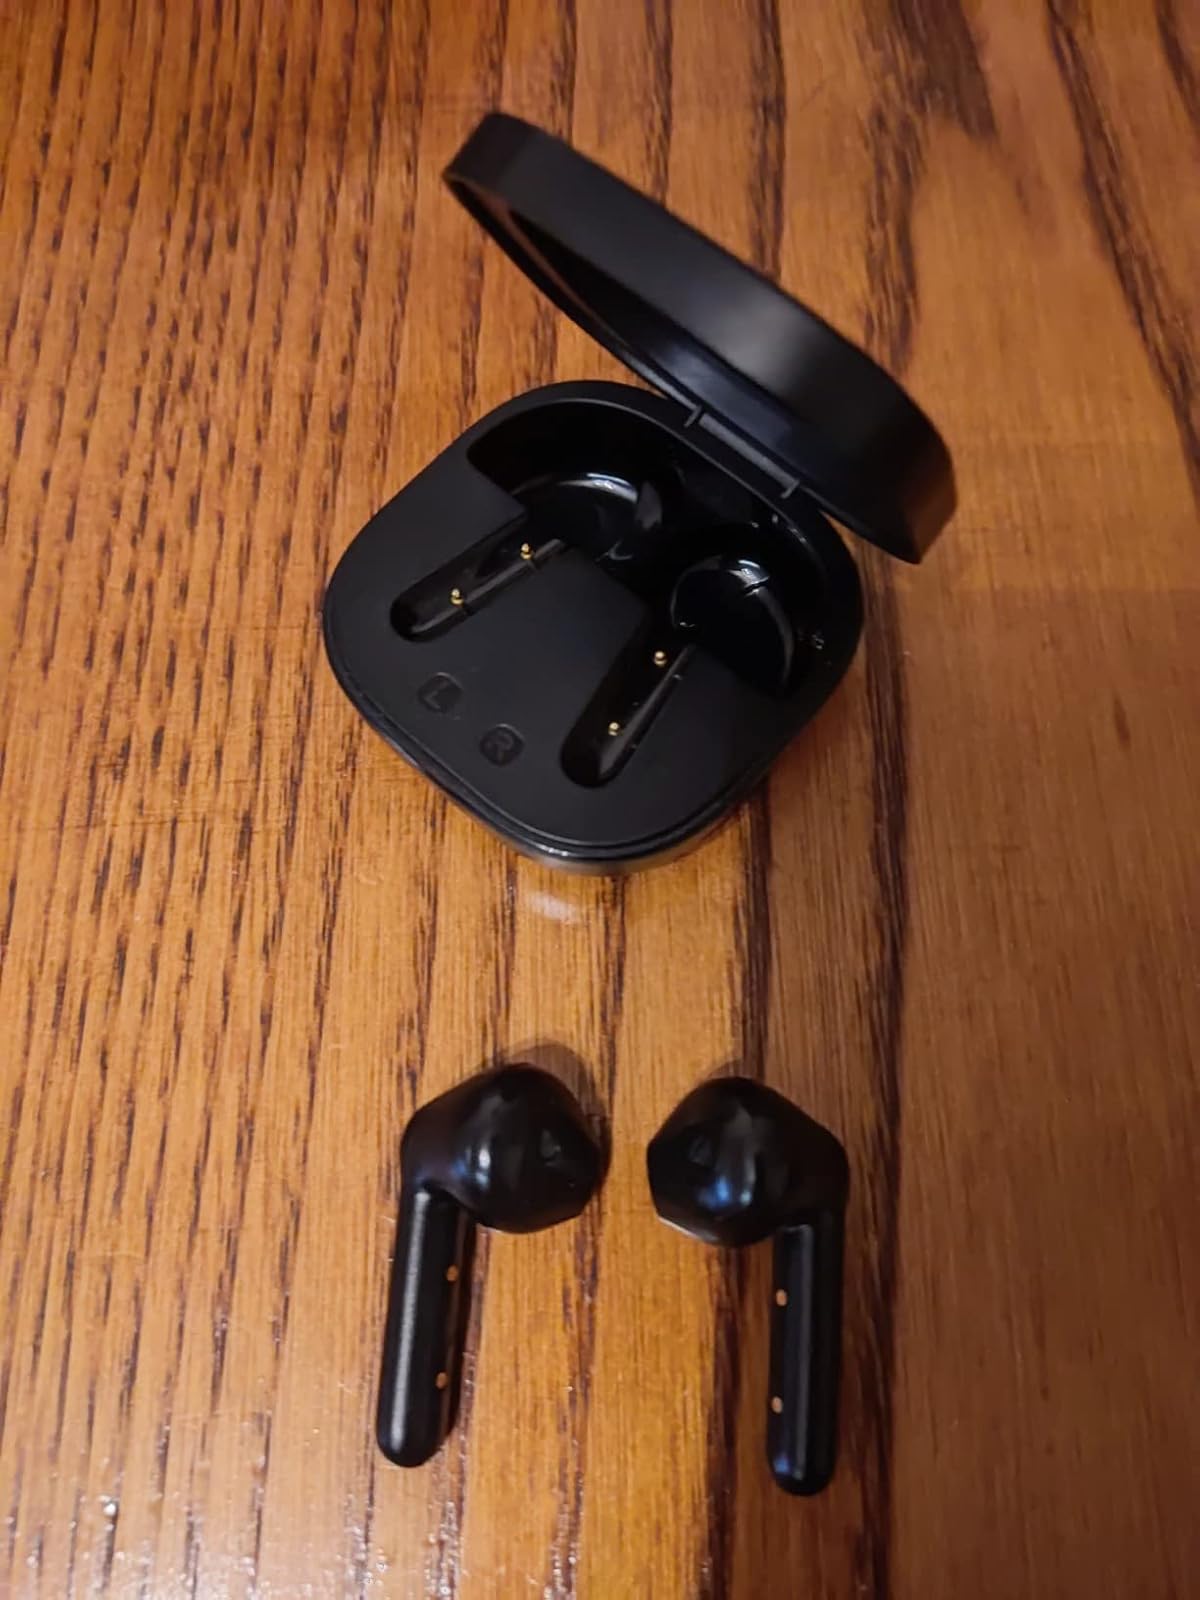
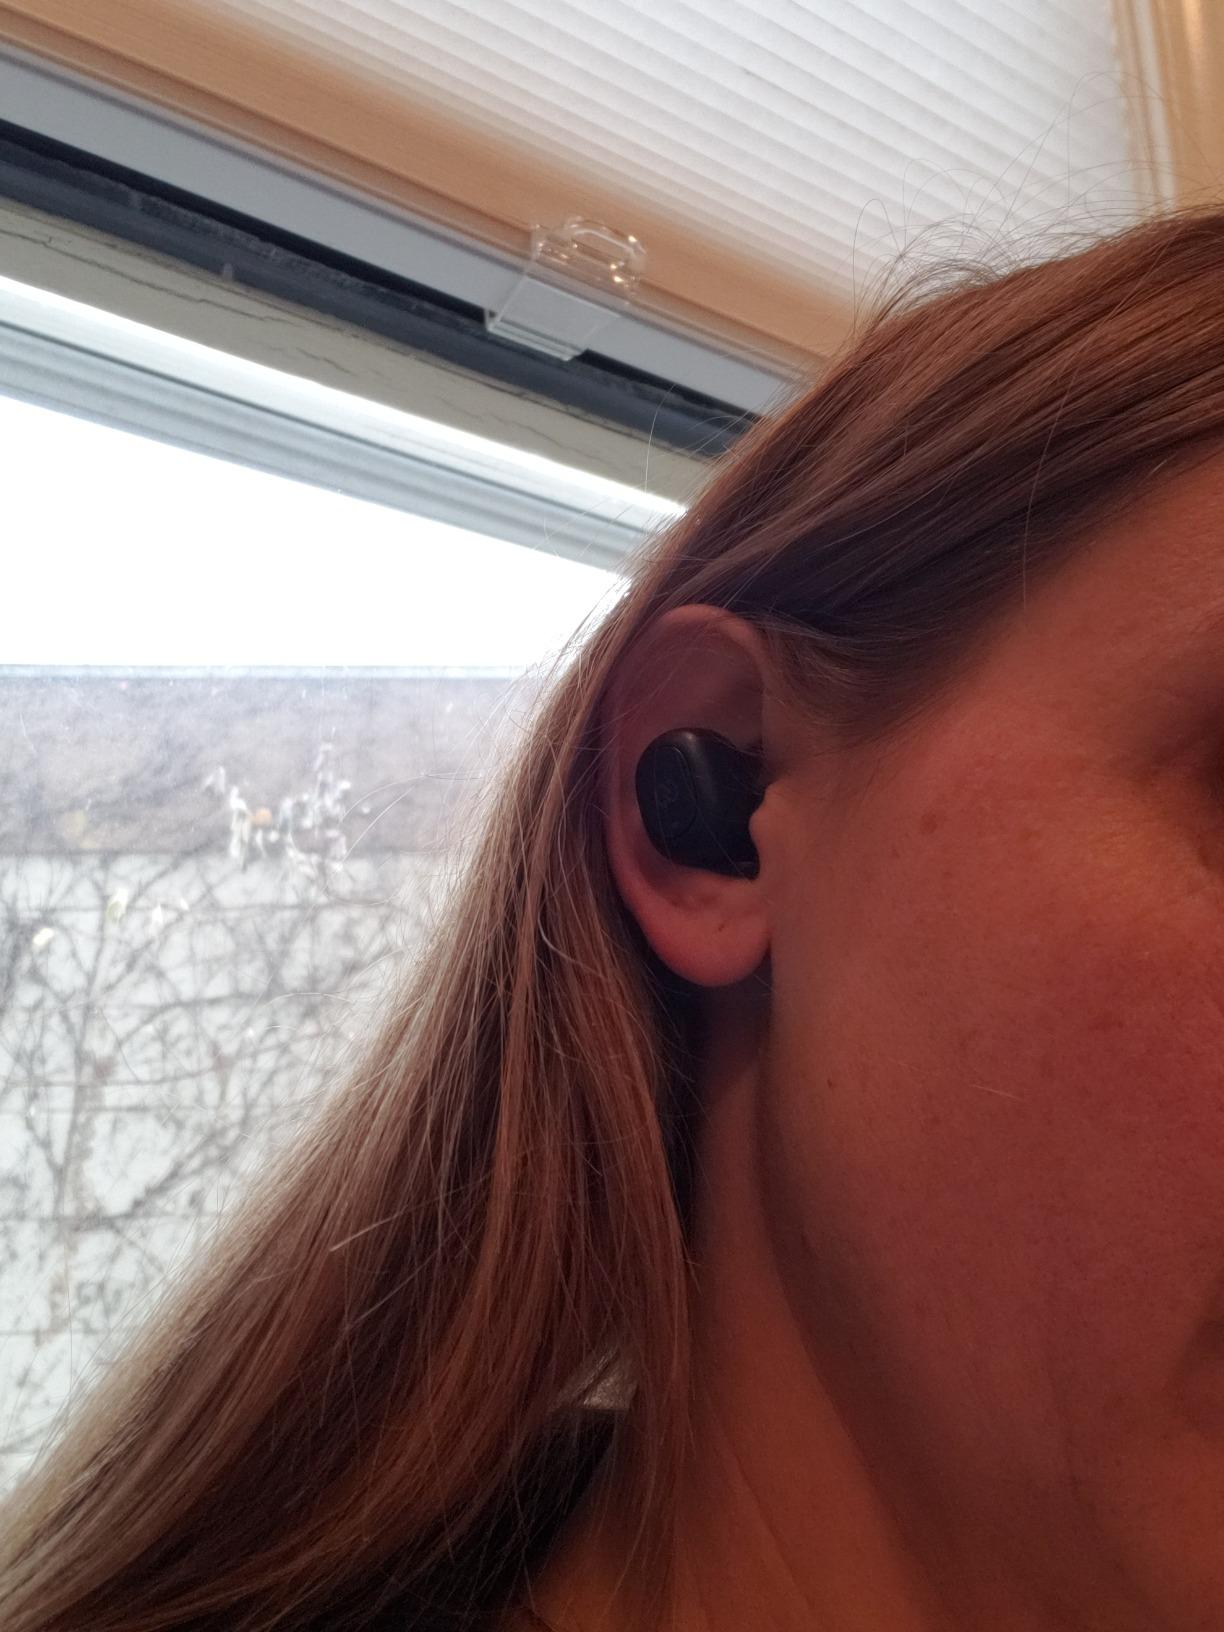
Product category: earbuds
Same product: no